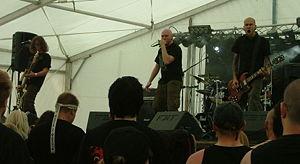
Rotten Sound est un groupe de grindcore finlandais, originaire de Vaasa. Formé en 1993, il fait partie, avec Nasum et Regurgitate, des groupes clés de la scène grind nordique ayant influencé toute une génération de groupes en Europe et dans le monde. Comme c'est souvent le cas pour les groupes de grindcore, les textes de Rotten Sound traitent de questions sociales ou d'actualités, mais ont aussi pour thème le gore et la violence.